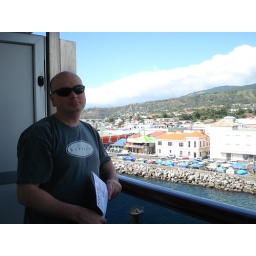
will in dominica...well, on the balcony of the ship when it was docked in dominica